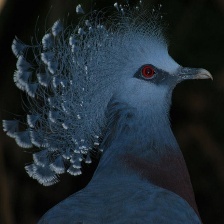
Species: VICTORIA CROWNED PIGEON
Scientific name: GOURA VICTORIA